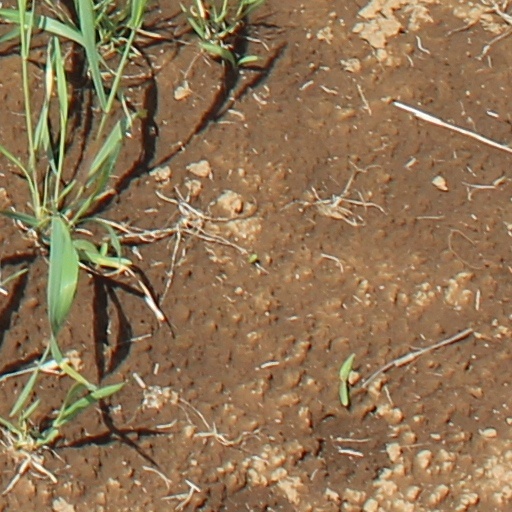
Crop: wheat